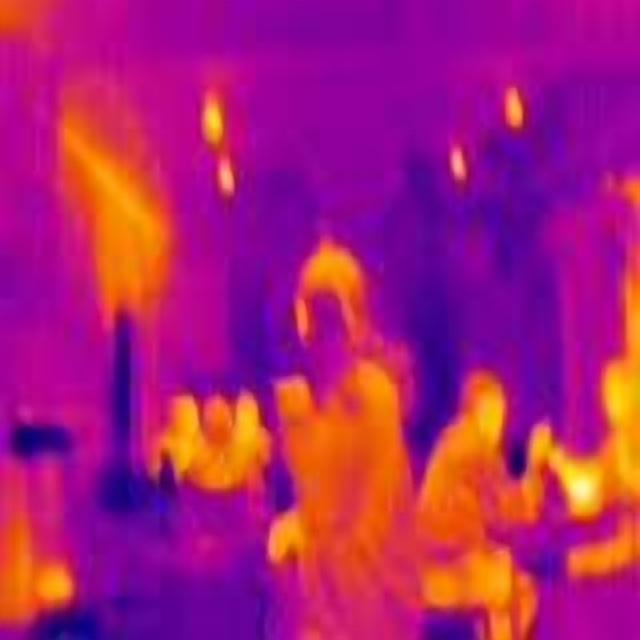
Detected objects:
label: person
label: person
label: person
label: person
label: person
label: person